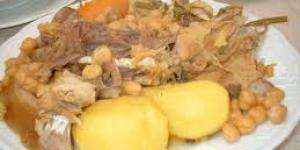
cocido madrileno tradicional